Grand Tour

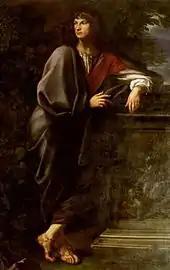
Robert Spencer, 2nd Earl of Sunderland (1640–1702), painted in classical dress in Rome by Carlo Maratti

The "perhaps" in Gibbon's opening remark cast an ironic shadow over his resounding statement. Critics of the Grand Tour derided its lack of adventure. "The tour of Europe is a paltry thing", said one 18th century critic, "a tame, uniform, unvaried prospect". The Grand Tour was said to reinforce the old preconceptions and prejudices about national characteristics, as Jean Gailhard's "Compleat Gentleman" (1678) observes: "French courteous. Spanish lordly. Italian amorous. German clownish." The deep suspicion with which Tour was viewed at home in England, where it was feared that the very experiences that completed the British gentleman might well undo him, were epitomised in the sarcastic nativist view of the ostentatiously "well-travelled" maccaroni of the 1760s and 1770s.